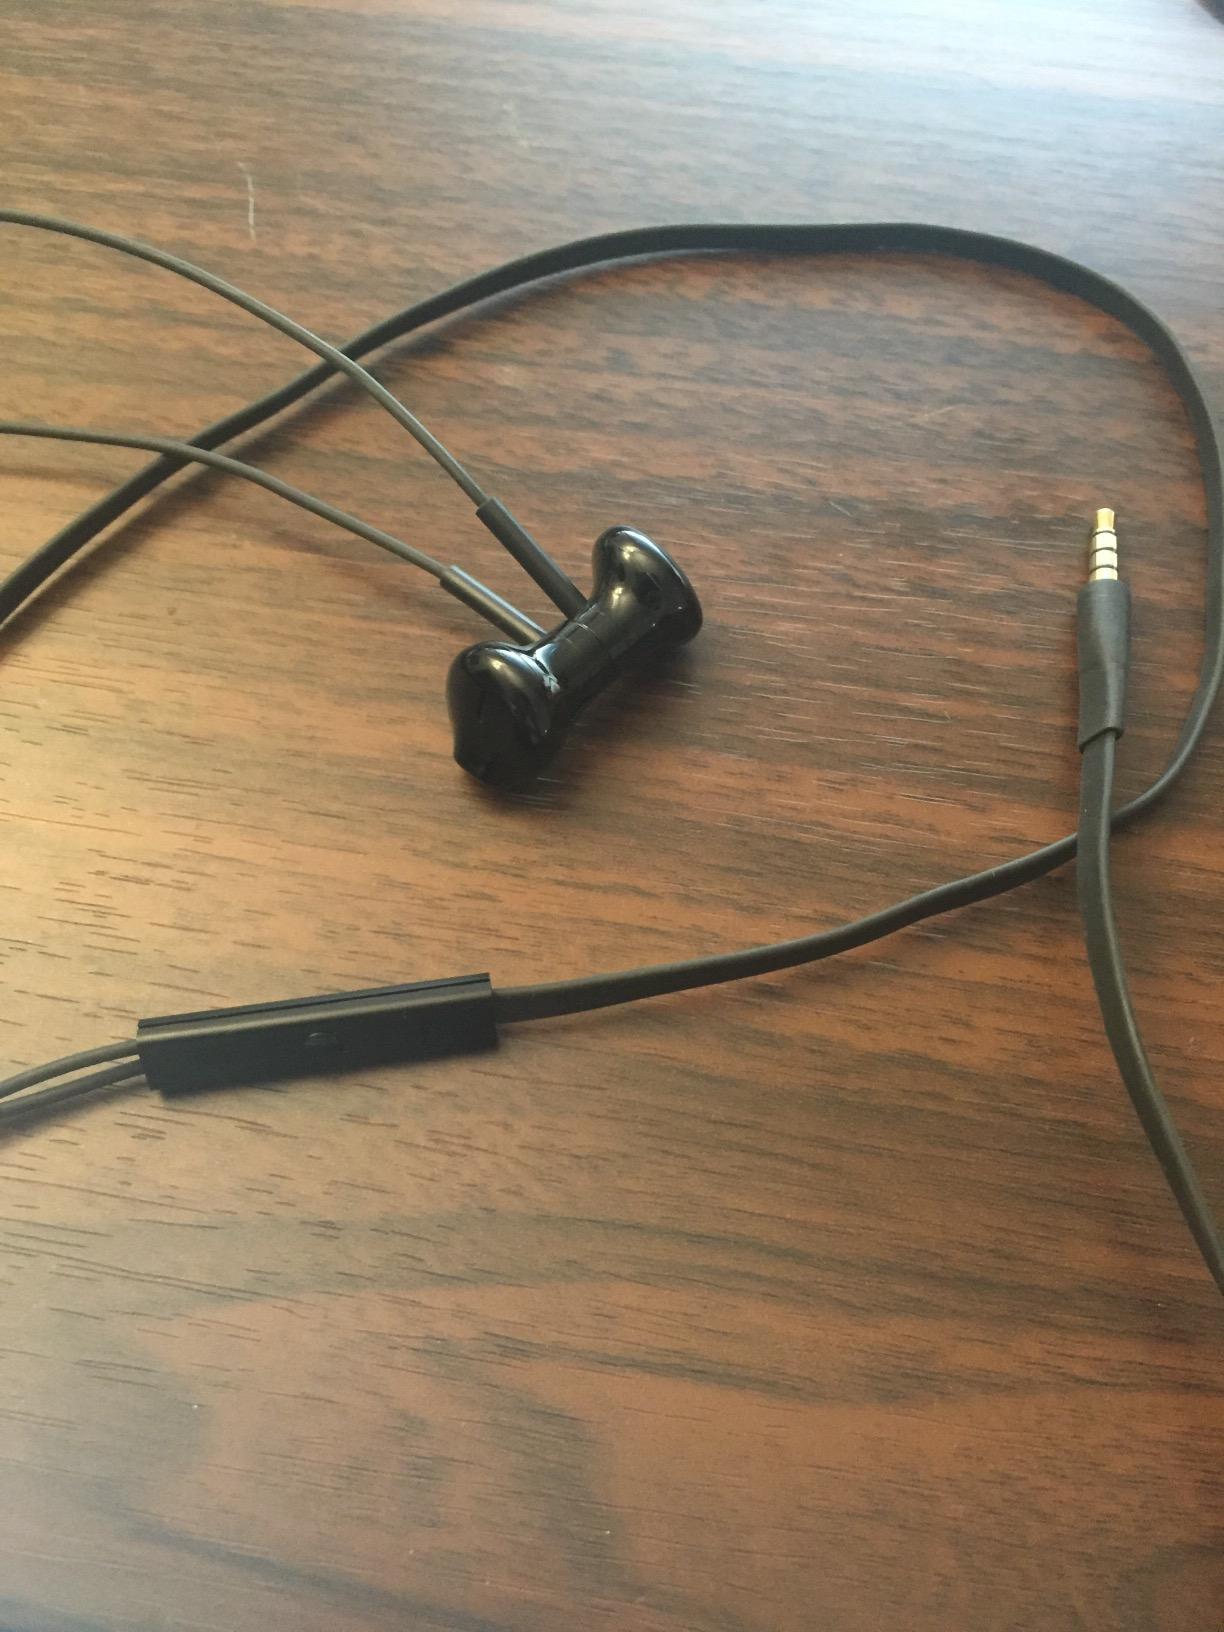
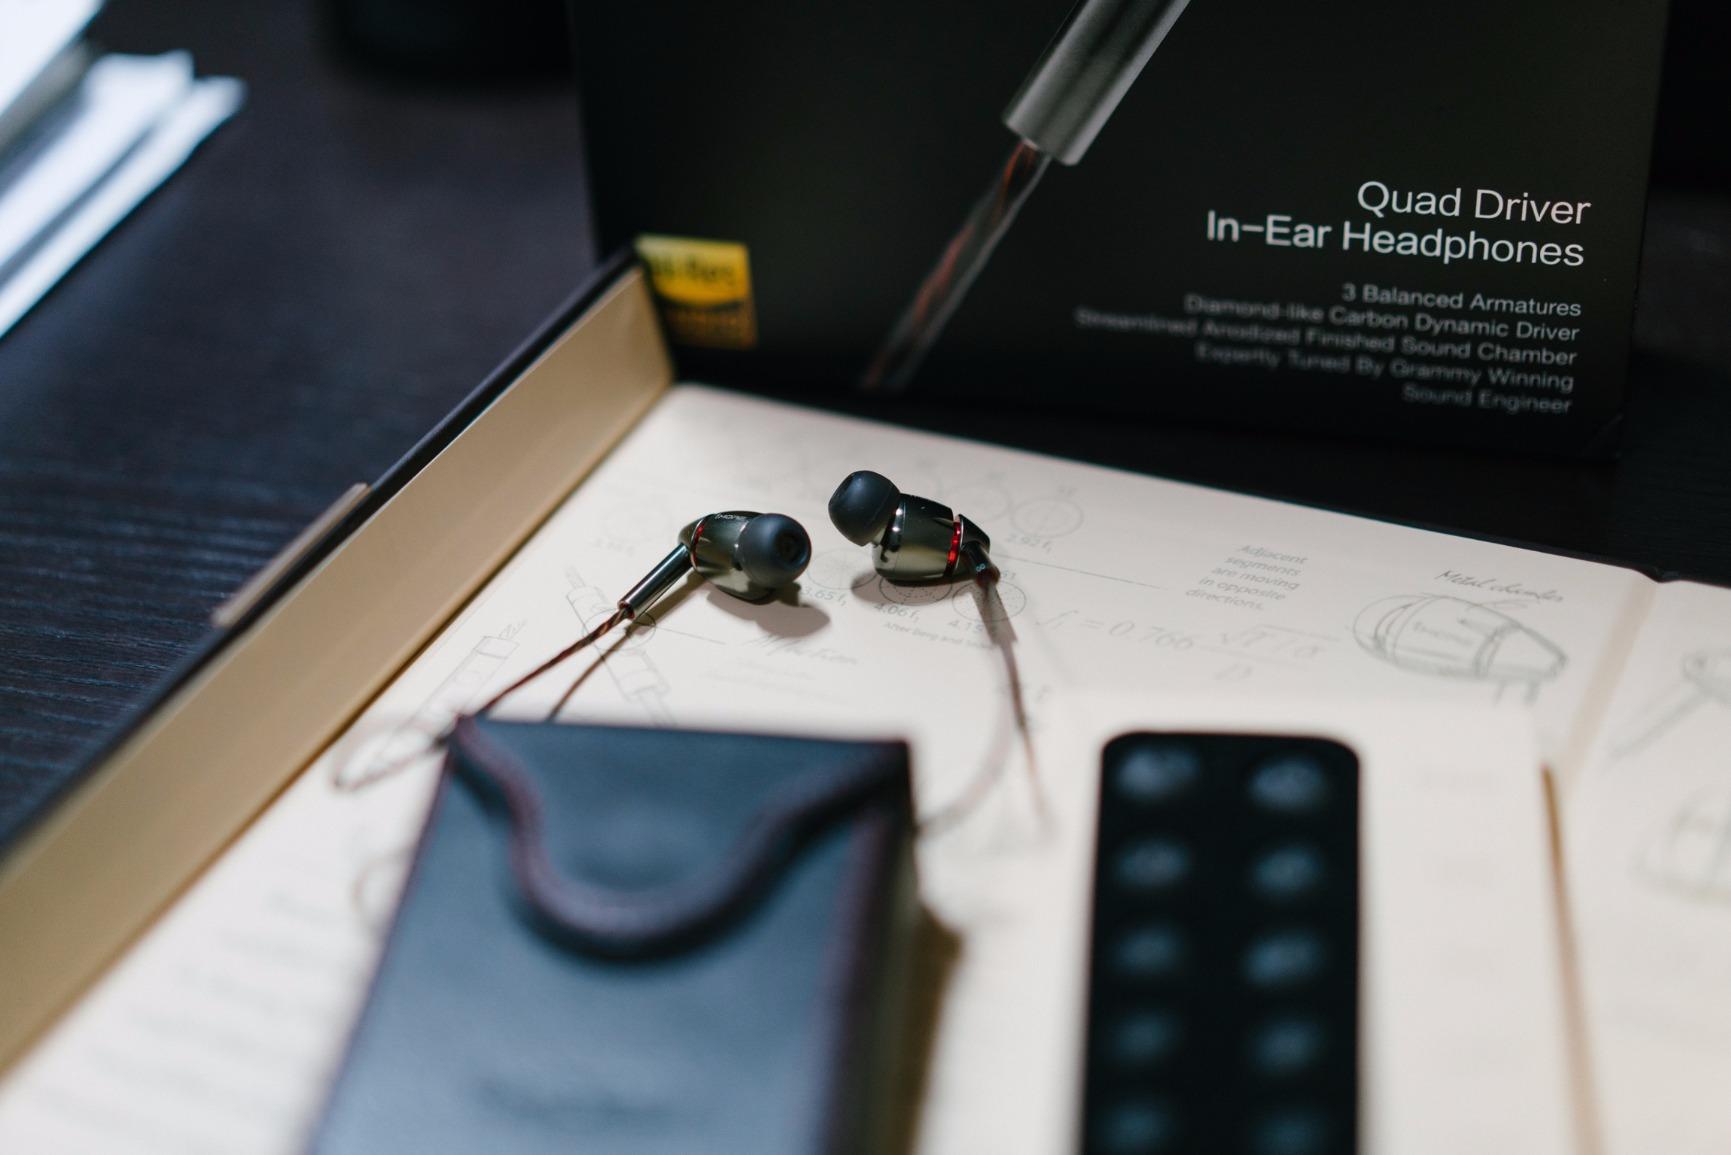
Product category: headphones
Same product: no